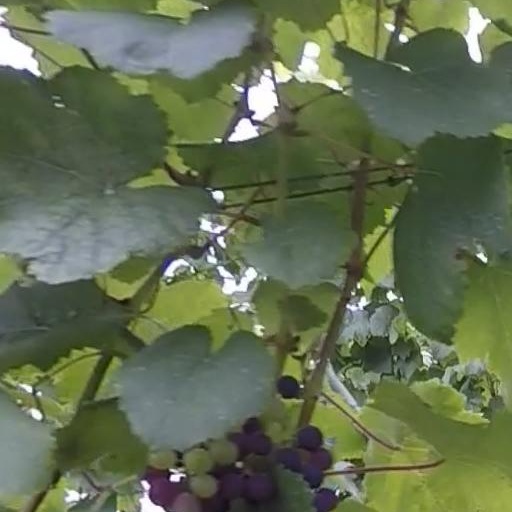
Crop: grape